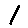
Label: 1